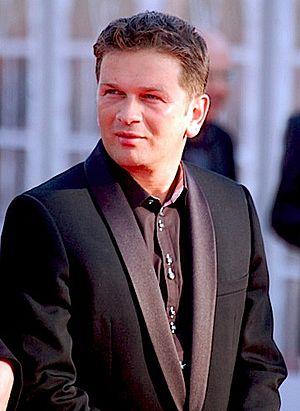
Gaël Morel au festival du film américain de Deauville
Gaël Morel, né le 25 septembre 1972 à Lacenas, est un réalisateur, scénariste et acteur français.